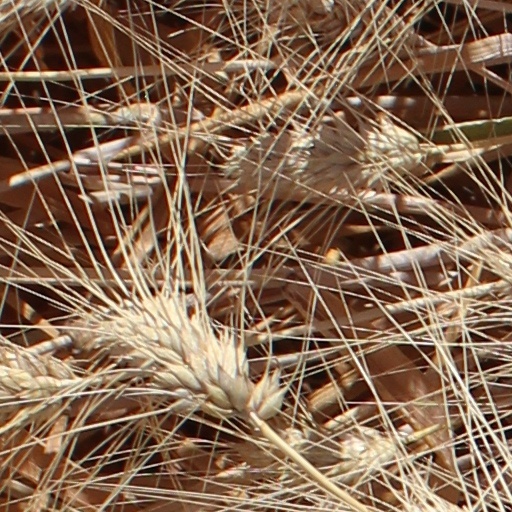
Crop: wheat